Sea level rise

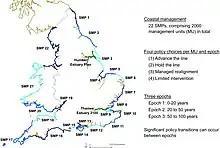
Planning for the future sea level rise used in the United Kingdom.

In 2021, AR6 estimated that by 2100, the melting of Greenland ice sheet would most likely add around to sea levels under the low-emission scenario, and under the high-emission scenario. The first scenario, SSP1-2.6, largely fulfils the Paris Agreement goals, while the other, SSP5-8.5, has the emissions accelerate throughout the century. The uncertainty about ice sheet dynamics can affect both pathways. In the best-case scenario, ice sheet under SSP1-2.6 gains enough mass by 2100 through surface mass balance feedbacks to reduce the sea levels by . In the worst case, it adds . For SSP5-8.5, the best-case scenario is adding to sea levels, and the worst-case is adding .